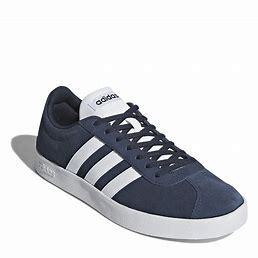
Brand: Adidas
Model: VL Court 2